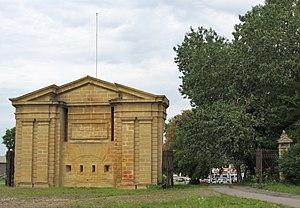
L'enceinte de Thionville est un ancien ensemble de fortifications qui protégeait la ville de Thionville, dans le département de la Moselle. Déclassée en 1902 à l 'époque de l'Alsace-Lorraine, elle est alors en grande partie détruite dans un but d'expansion urbaine de la ville ; plusieurs vestiges subsistent au XXIᵉ siècle.
Thionville est une commune française située dans le département de la Moselle en région Grand Est. Ses habitants sont appelés les Thionvillois et sont au nombre de 40 586 en 2016. La ville est, de par ce fait, la seconde du département en nombre d'habitants. En 2016, son unité urbaine comptait 133 513 habitants, et sa zone d'emploi 224 460 habitants.
Louis de Cormontaigne, né à Strasbourg en 1695 et mort à Metz le 20 octobre 1752, est un architecte français.